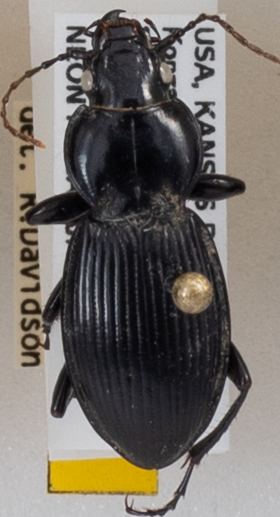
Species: Cyclotrachelus sodalis colossus
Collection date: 2020-07-01
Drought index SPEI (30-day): -0.674
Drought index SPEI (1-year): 0.786
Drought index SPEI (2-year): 1.85